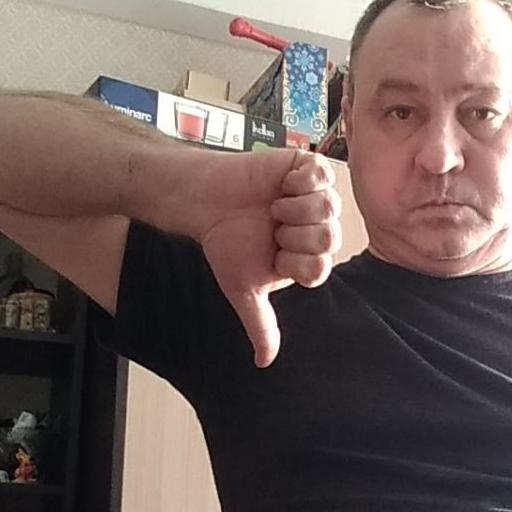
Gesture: dislike